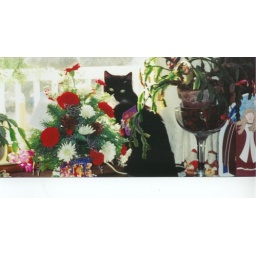
This is our Kitty, sitting in flowers that were given to me at Christmas. Isn't she pretty